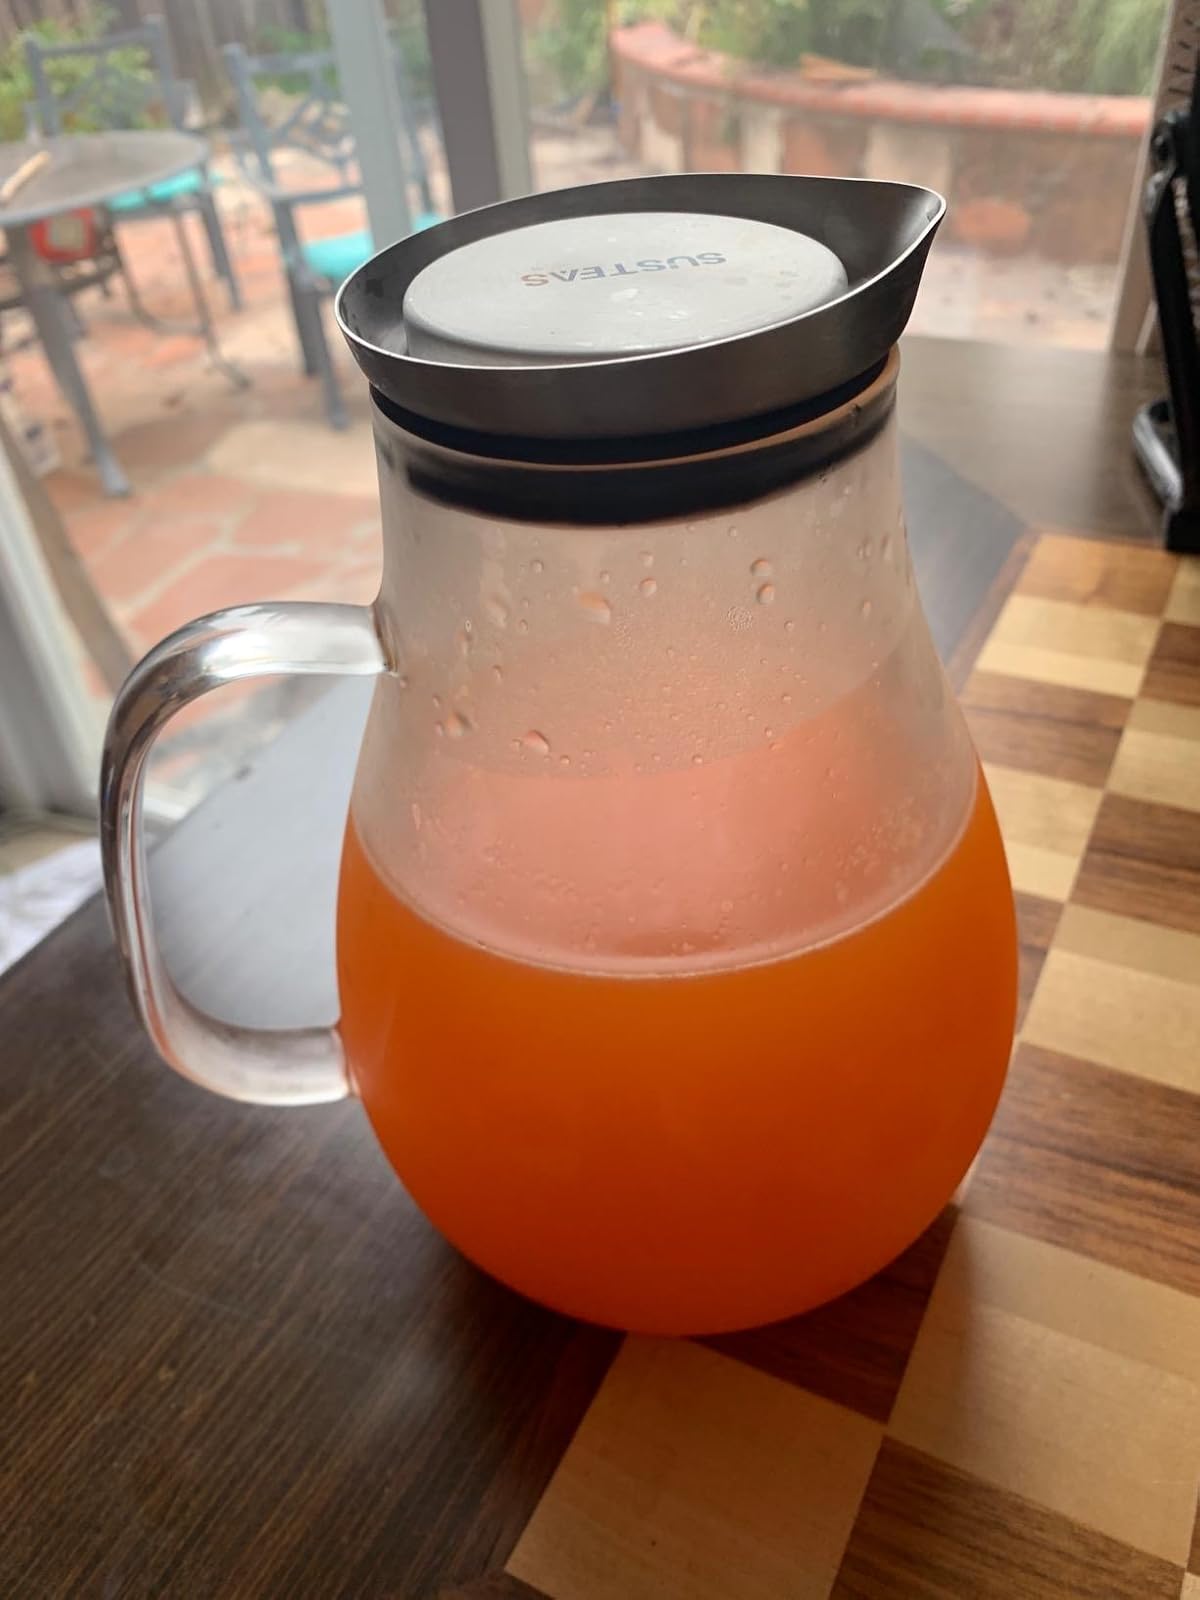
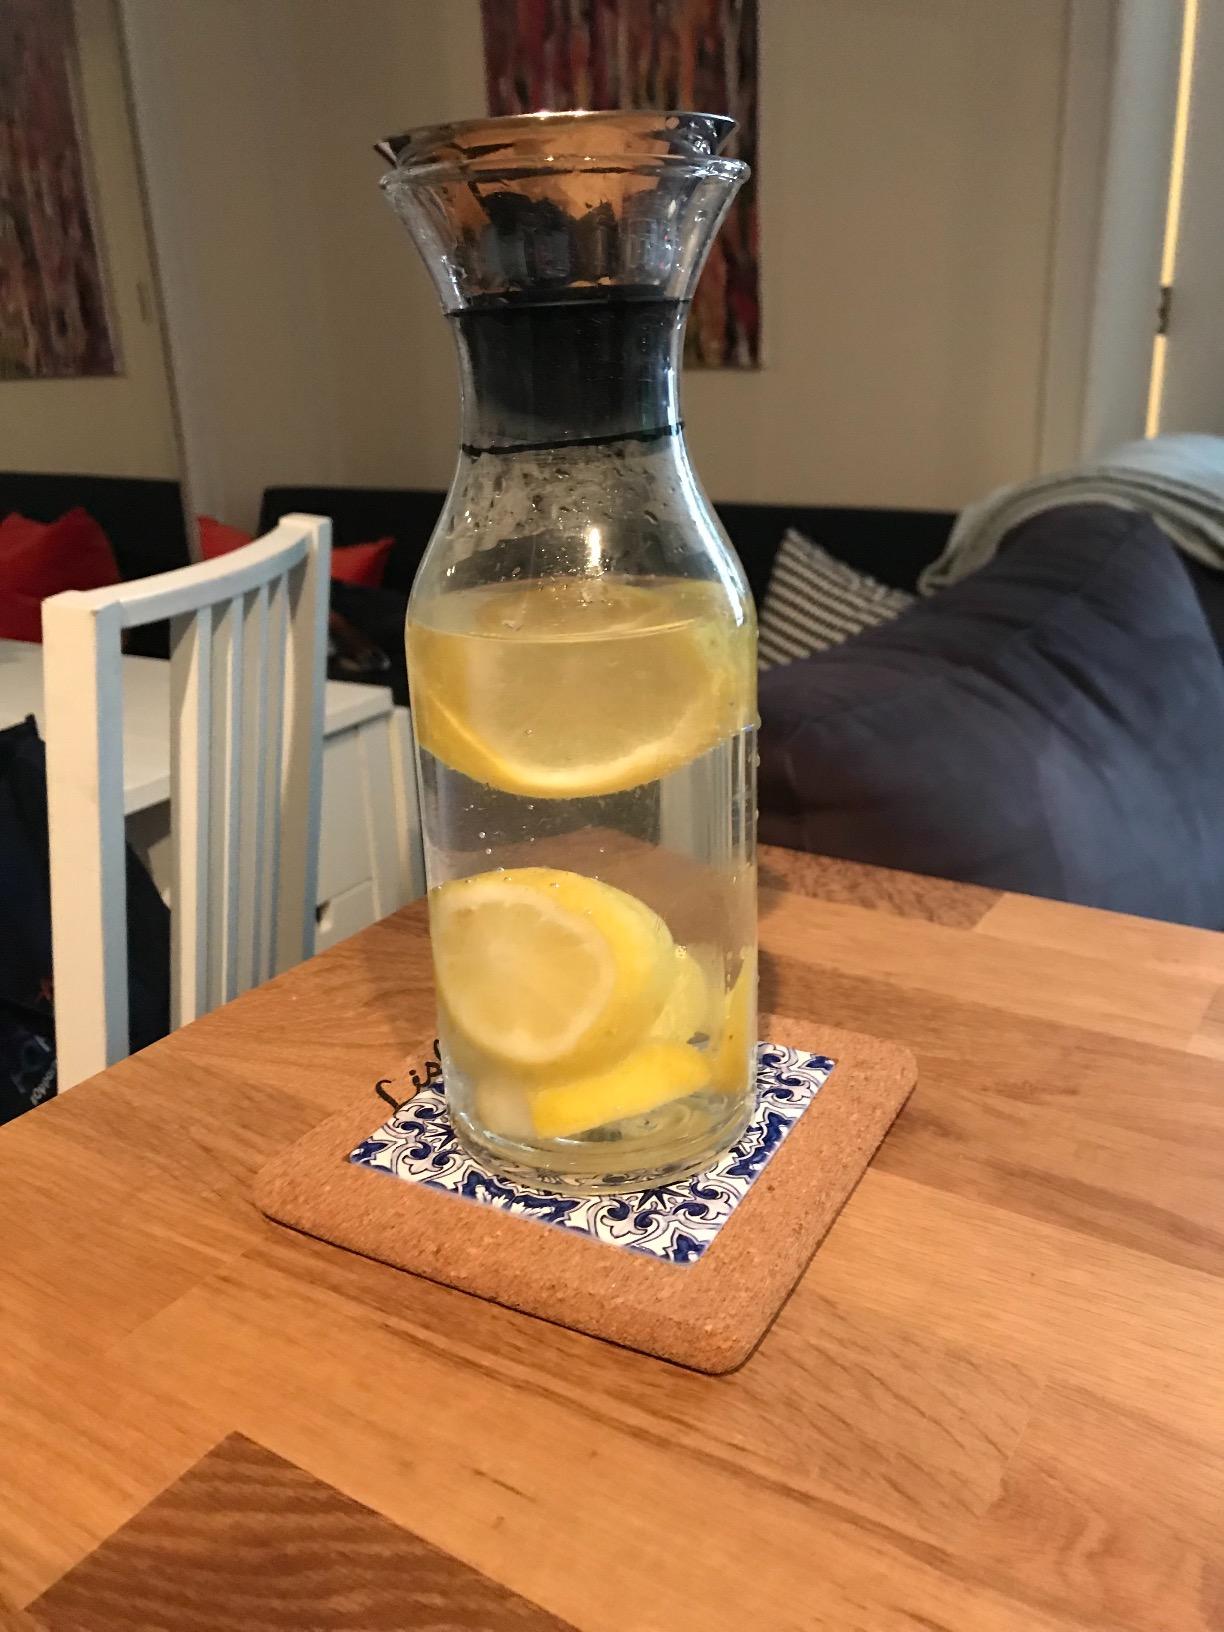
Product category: items_tea
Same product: no